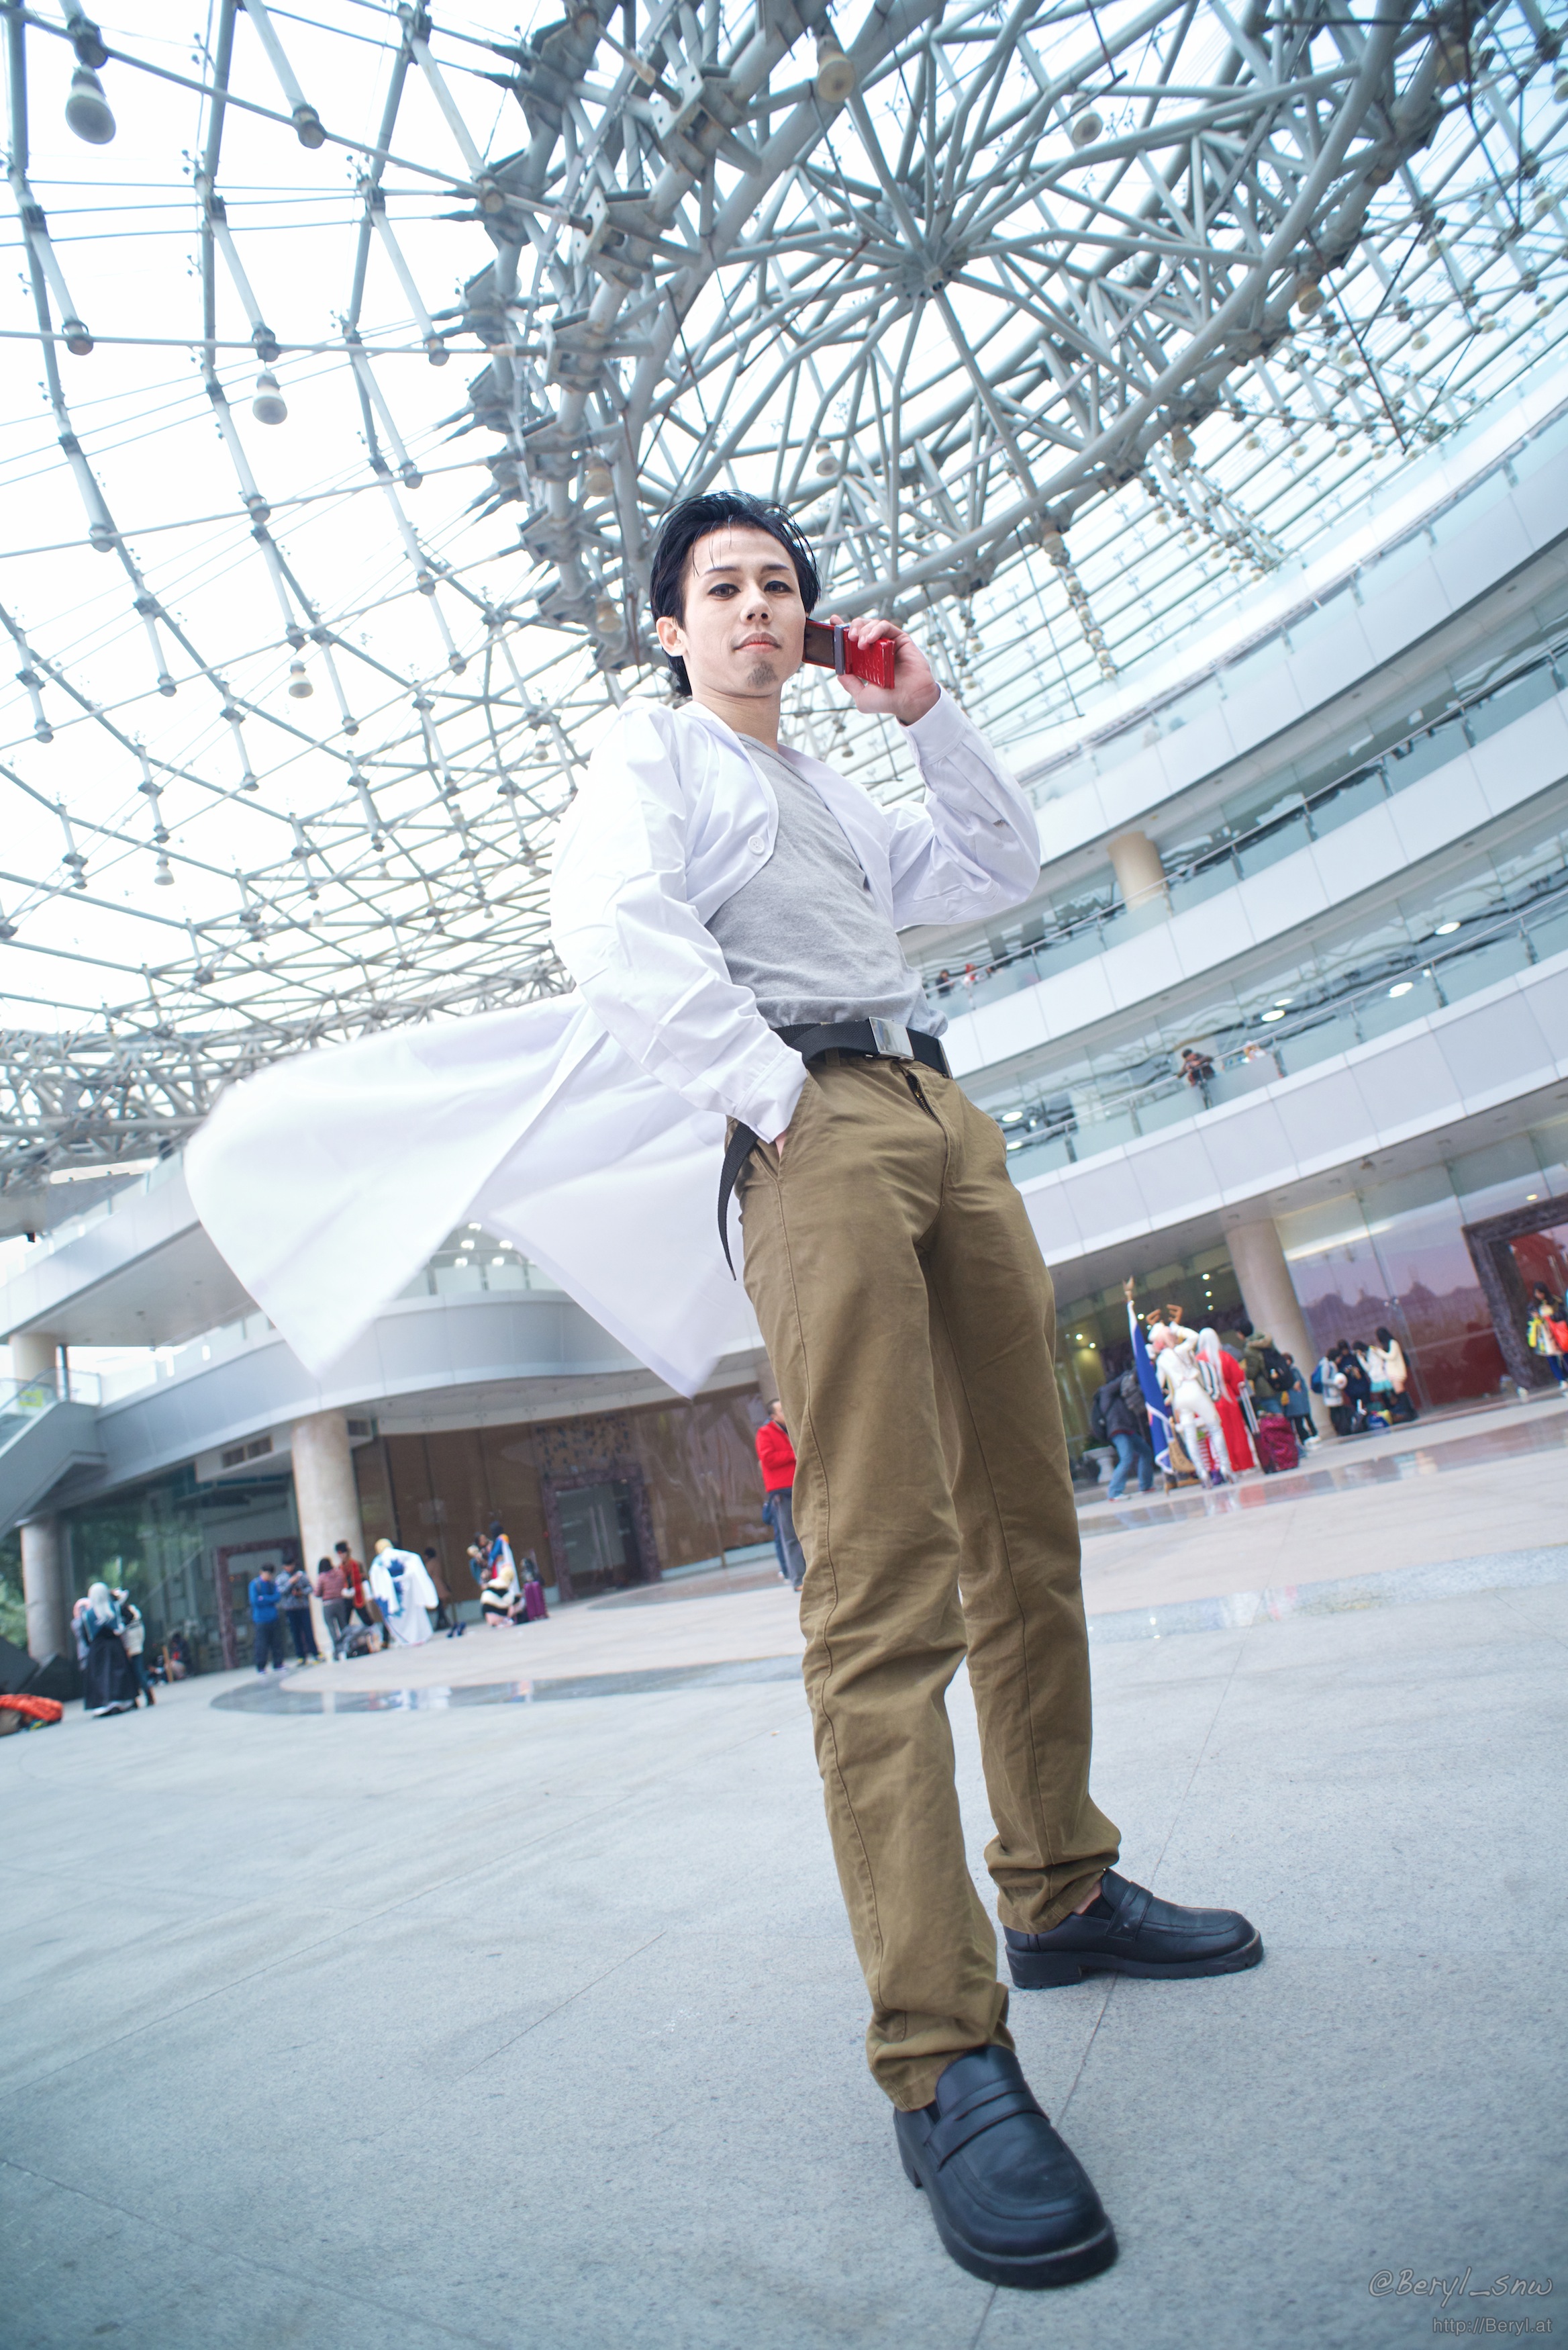
winter, portrait, spring, chinese, fashion, nikon, clothing, gate, face, cosplay, men, 2014, cool image, japanese, canton, nikkor, costume, handsome, d800e, anime, comic, comiccon, yaca, steins